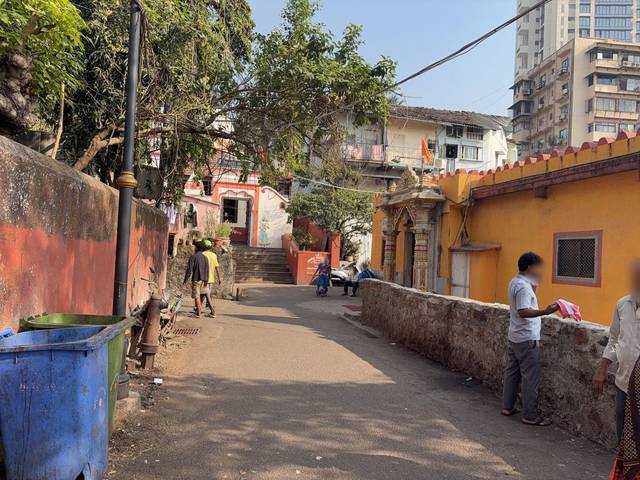
Region: India
Coordinates: 18.946, 72.794